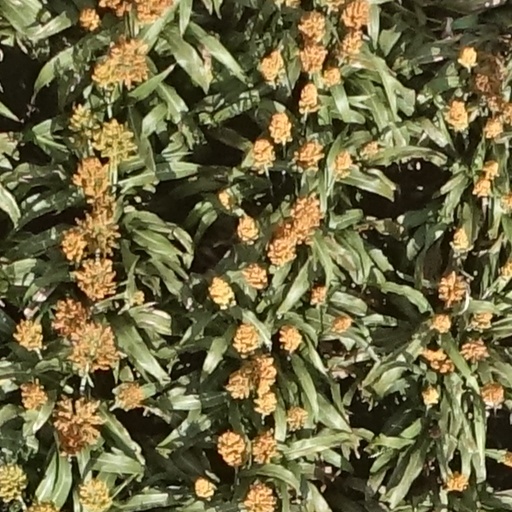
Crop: sorghum